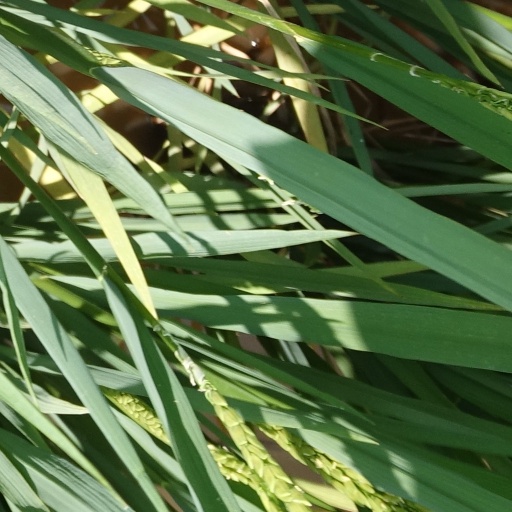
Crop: rice